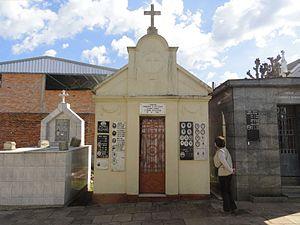
La communauté São Romédio est un quartier de Caxias do Sul, au Rio Grande do Sul, fondé en 1876 au début de l'immigration italienne au Brésil.